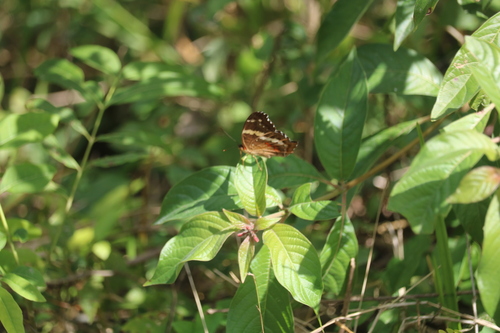
Scientific name: Anartia fatima
Common name: Banded peacock
Family: Nymphalidae
Order: Lepidoptera
Pollinator type: Primary pollinator
Habitat: Open areas and gardens
Geographic range: South America
Conservation status: Least Concern